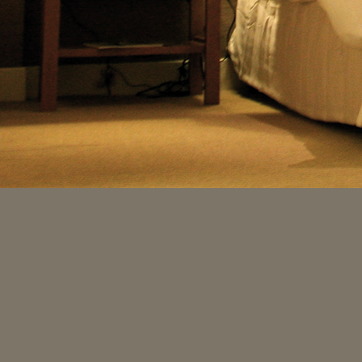
Material: carpet